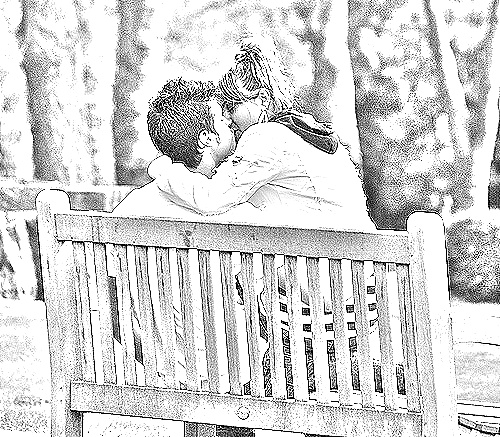
Portrait style: Sketch Portrait